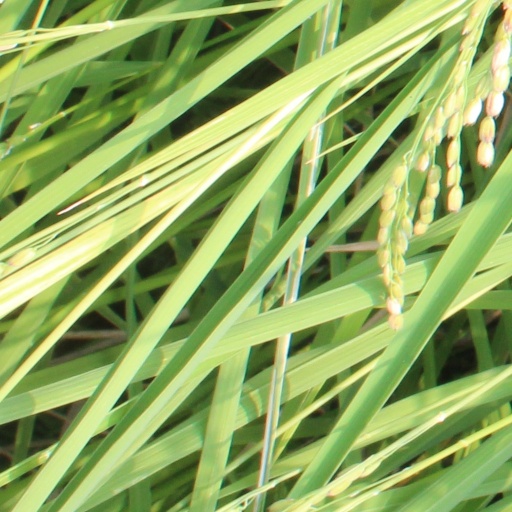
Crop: rice